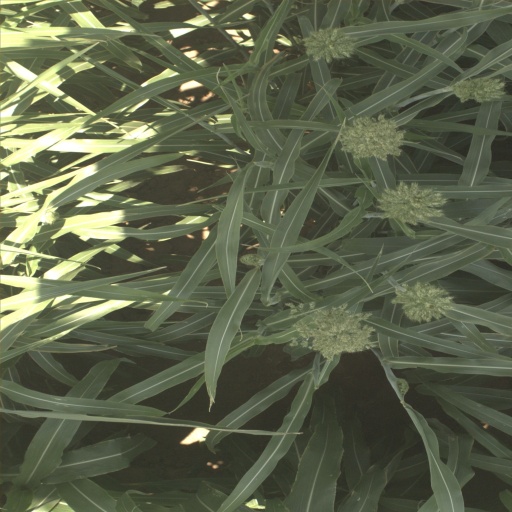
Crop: sorghum